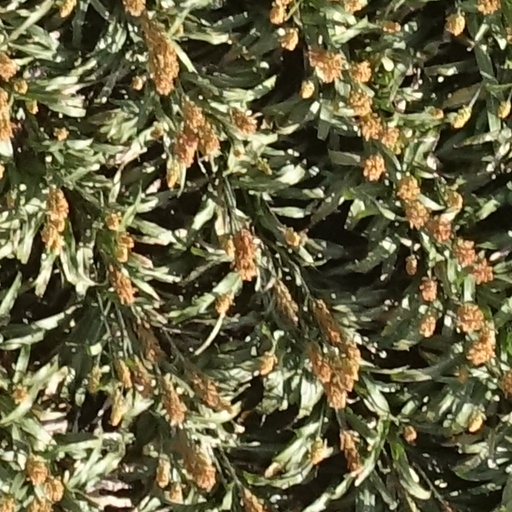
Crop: sorghum